Anime Classics Zettai!

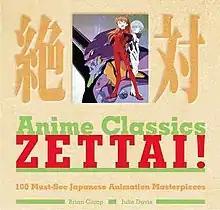
Cover of "Anime Classics Zettai!: 100 Must-See Japanese Animation Masterpieces"

Anime Classics Zettai!: 100 Must-See Japanese Animation Masterpieces is a 2007 encyclopedia written by Brian Camp and Julie Davis and published by Stone Bridge Press which provides basic details and short reviews of 100 Japanese anime titles, most of which have been translated and licensed for release in English in North America. Stone Bridge Press published the printed version on September 15, 2007, with the e-book version published on August 1, 2007.